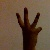
The image shows a hand gesture representing the number 6 in Indian Sign Language.